Hal Moore

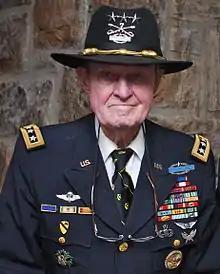
Moore at the United States Military Academy, May 2010

Beginning on November 14, 1965, Lt. Col. Moore led the 1st Battalion, 7th Cavalry of the 3rd Brigade, 1st Cavalry Division (Airmobile) in the week-long Battle of Ia Drang. Encircled by enemy soldiers with no clear landing zone that would allow them to leave, Moore managed to persevere despite being significantly outnumbered by North Vietnamese Army (NVA) forces that engaged the 2nd Battalion, 7th Cavalry, only two-and-a-half miles away the next day. Moore's dictum that "there is always one more thing you can do to increase your odds of success" and the courage of his entire command are credited by Moore with this outcome.